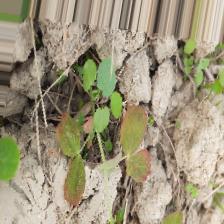
Label: Lentil Rust